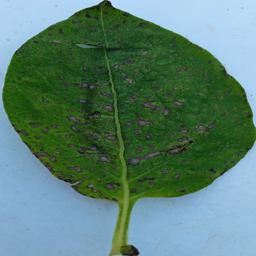
Etiqueta: Tizon_Temprano